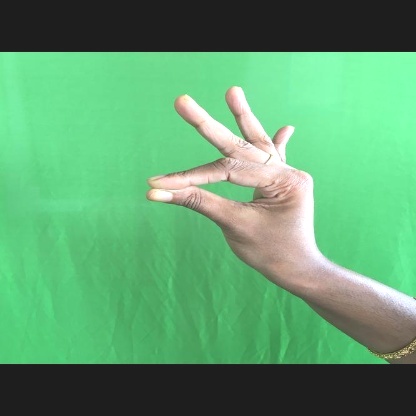
Mudra: Hamsasyam